Capacitor types

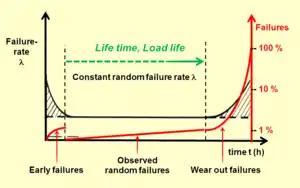
The life time (load life) of capacitors correspondents with the time of constant random failure rate shown in the bathtub curve. For electrolytic capacitors with non-solid electrolyte and supercapacitors ends this time with the beginning of wear out failures due to evaporation of electrolyte

Capacitors are reliable components with low failure rates, achieving life expectancies of decades under normal conditions. Most capacitors pass a test at the end of production similar to a "burn in", so that early failures are found during production, reducing the number of post-shipment failures.